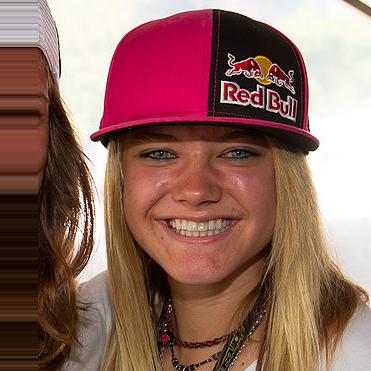
Age: 20